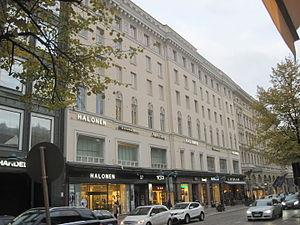
Esplanadi, en suédois Esplanaden est le nom qui désigne collectivement deux rues et un parc du centre de la capitale finlandaise Helsinki. Elle est souvent surnommée Espa par les habitants de la capitale. Entre les rues Pohjoisesplanadi et Eteläesplanadi, bordées de boutiques de luxe, de cafés et de ministères, on trouve un parc fondé en 1812 lors de la conception par Johan Albrecht Ehrenström du plan géométrique actuel de la cité.
L'Immeuble Pohjoisesplanadi 37 est un bâtiment historique de la Pohjoisesplanadi à Helsinki en Finlande.